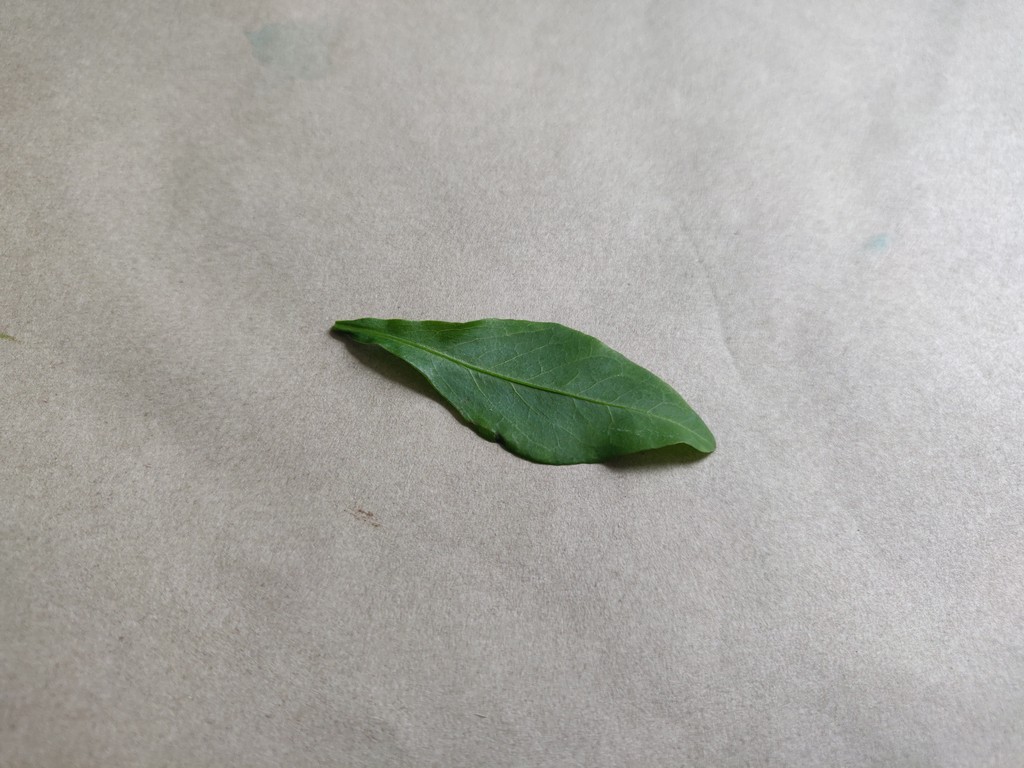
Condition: Healthy
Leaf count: single
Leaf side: front